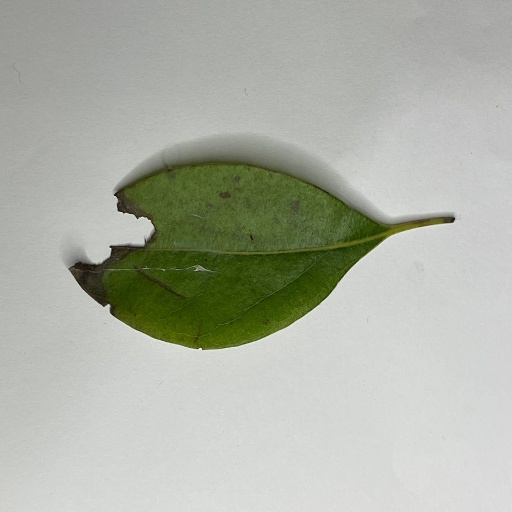
Species: Camphor
Leaf condition: Shot Hole